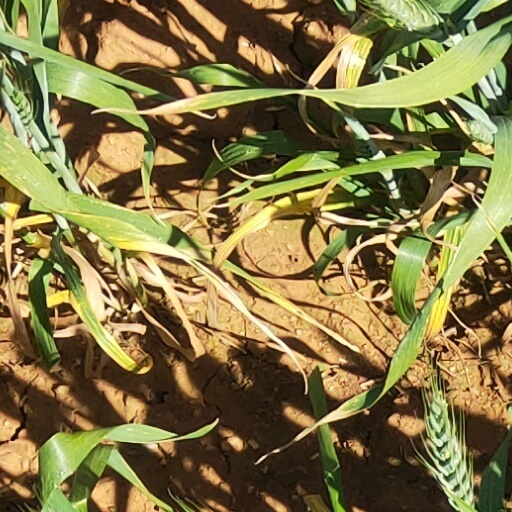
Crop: wheat